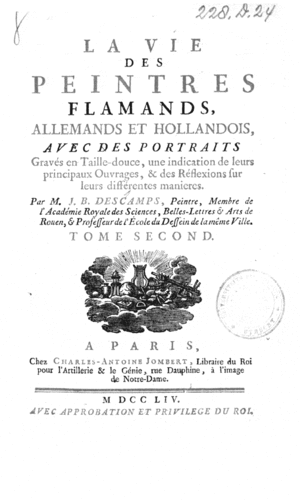
La Vie des Peintres Flamands, Allemands et Hollandois, avec des portraits gravés en Taille-douce, une indication de leurs principaux Ouvrages, &amp